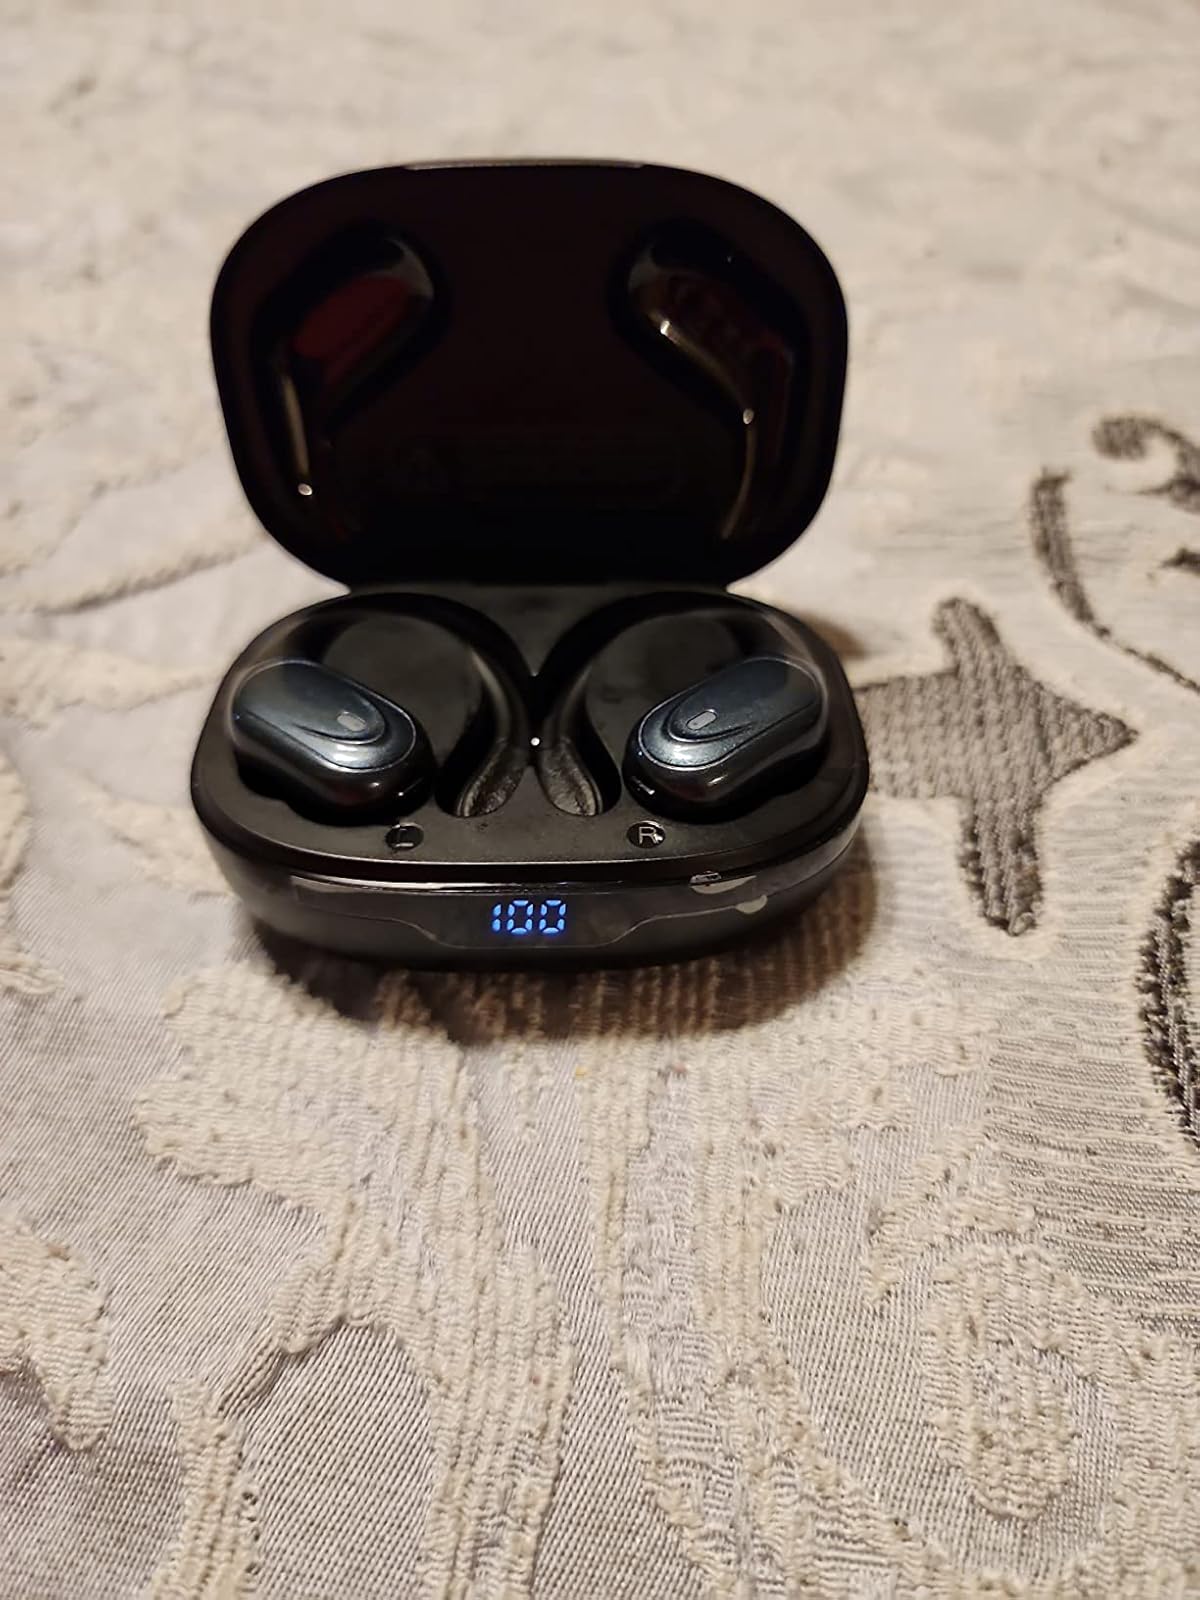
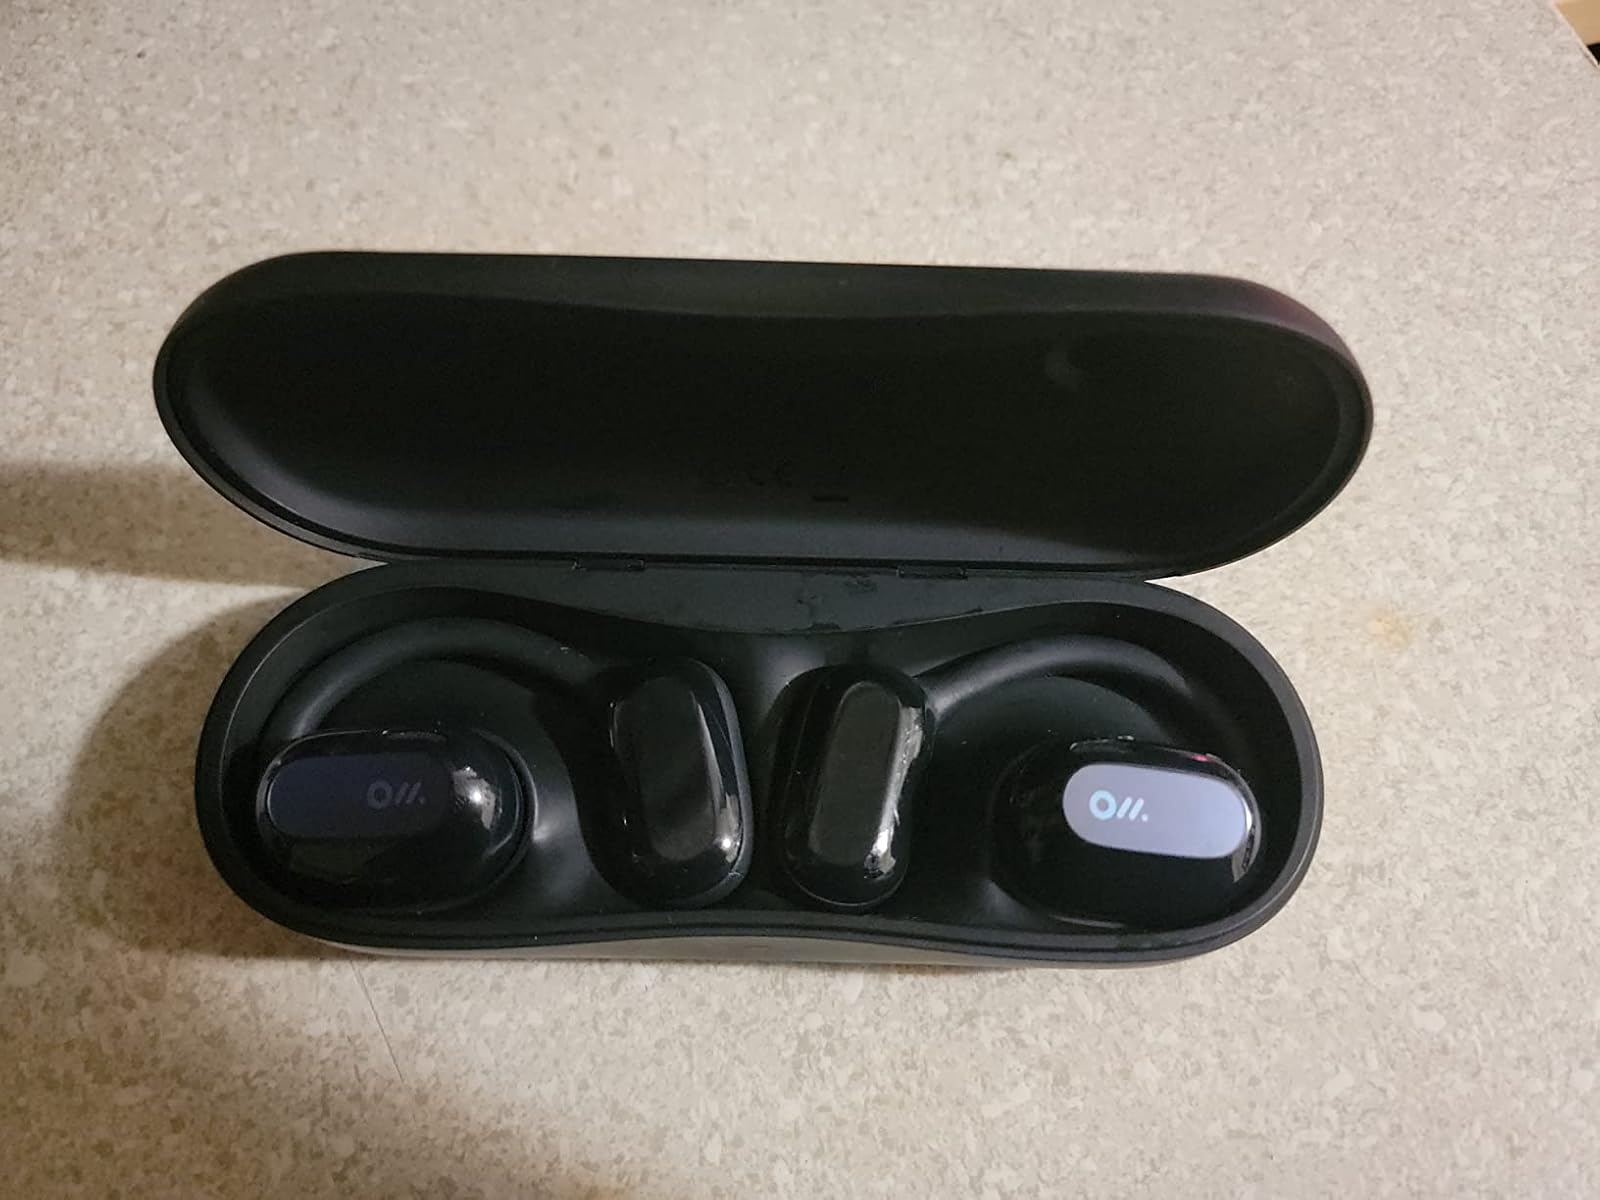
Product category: earbuds
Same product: no